Mika Salo

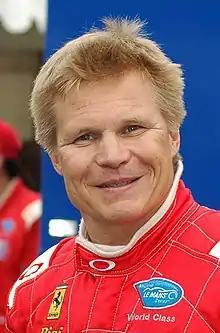
Salo at the 2009 24 Hours of Le Mans

Mika Juhani Salo (born 30 November 1966) is a Finnish former racing driver and broadcaster, who competed in Formula One from to .